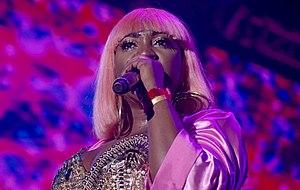
Spice, de son vrai nom Grace Latoya Hamilton, née le 6 août 1982 à Paroisse Sainte-Catherine en Jamaïque, est une chanteuse de dancehall.